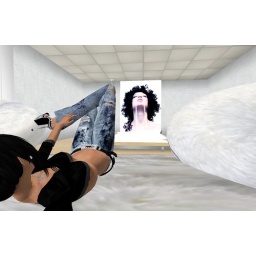
i enjoy sitting in my bedroom polar bear rug, and see the big image at the wall